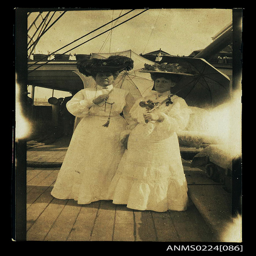
Black and white picture of two women in early twentieth century dress.
Two women wearing dresses are holding umbrellas.
A couple of women standing next to each other.
A picture of two women in dresses with open umbrellas.
An older photo of two women dressed in white with large floral type hats and holding sun umbrellas.